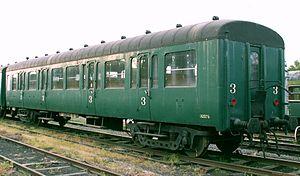
Voiture de troisième classe du type L à caisse métalique des chemins de fer belge. Cet exemplaire est préservé par le chemin de fer touristique CFV3V à Mariembourg
Les voitures L sont des voitures de chemin de fer belges du trafic intérieur ayant appartenu à l'opérateur historique SNCB.